LSWR suburban lines

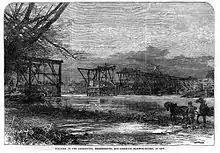
Kew River Bridge under construction

In the 1860s, numerous new schemes were promoted for railways to reach Richmond, causing LSWR alarm for its primacy in Richmond and both it and the N&SWJR alarm for their '(north) Kew' Brentford station. After much wrangling, the LSWR obtained an act of Parliament on 14 July 1864 for a line from the "north" end of Kensington through Hammersmith to Richmond. The West London Extension Railway had opened in 1863, connecting to the LSWR at Clapham Junction. The LSWR had subscribed one-sixth of the capital cost of the new line, which was operated as a joint line. In 1863 the east facing spur to West London Junction opened, giving direct access from Waterloo to Kensington. Kensington station had been slightly relocated, considerably expanded, and renamed "Kensington (Addison Road)". As a minority partner in the WLER, the LSWR's right to run north of Kensington, even for a few hundred yards, was contentious. This bill had been hastily prepared and further acts of Parliament were obtained in 1865, 1866 and 1867 making a number of improvements.